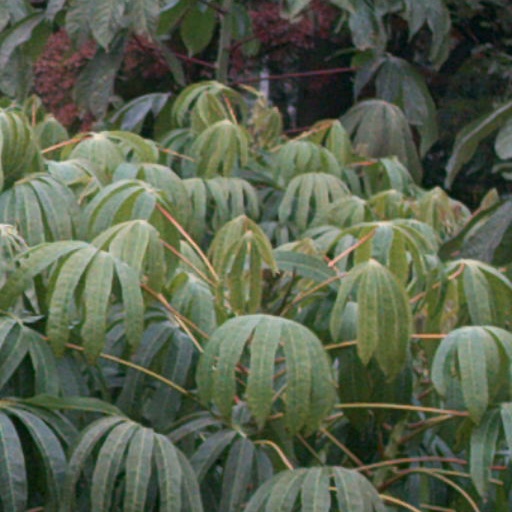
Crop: cassava